Horst Castle

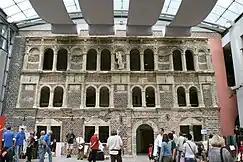
Courtyard facade of the entrance wing

In contrast to older publications, excavations in the 1990s showed that Horst Castle is not a pile foundation, but rests only on several layers of roughly hewn sandstone. This inadequate foundation is the main reason why only a few parts of the once-large complex remain in their original state today. These include the cellars with cross vaults of all four castle wings - with the exception of the cellar floors of the west and east towers - as well as the entrance wing in the north-west and the so-called Knights' Hall with Renaissance cross-storey windows in the rebuilt north-east wing. The north tower connecting the two wings was rebuilt in the 1990s with the dimensions of its predecessor and its simple sandstone cornice echoes the horizontal structure of the two adjoining wings. All the other corner towers of the castle complex were rebuilt up to the level of the courtyard to show visitors the layout and dimensions of the Renaissance complex. Today it is surrounded by a dry moat from the 20th century.